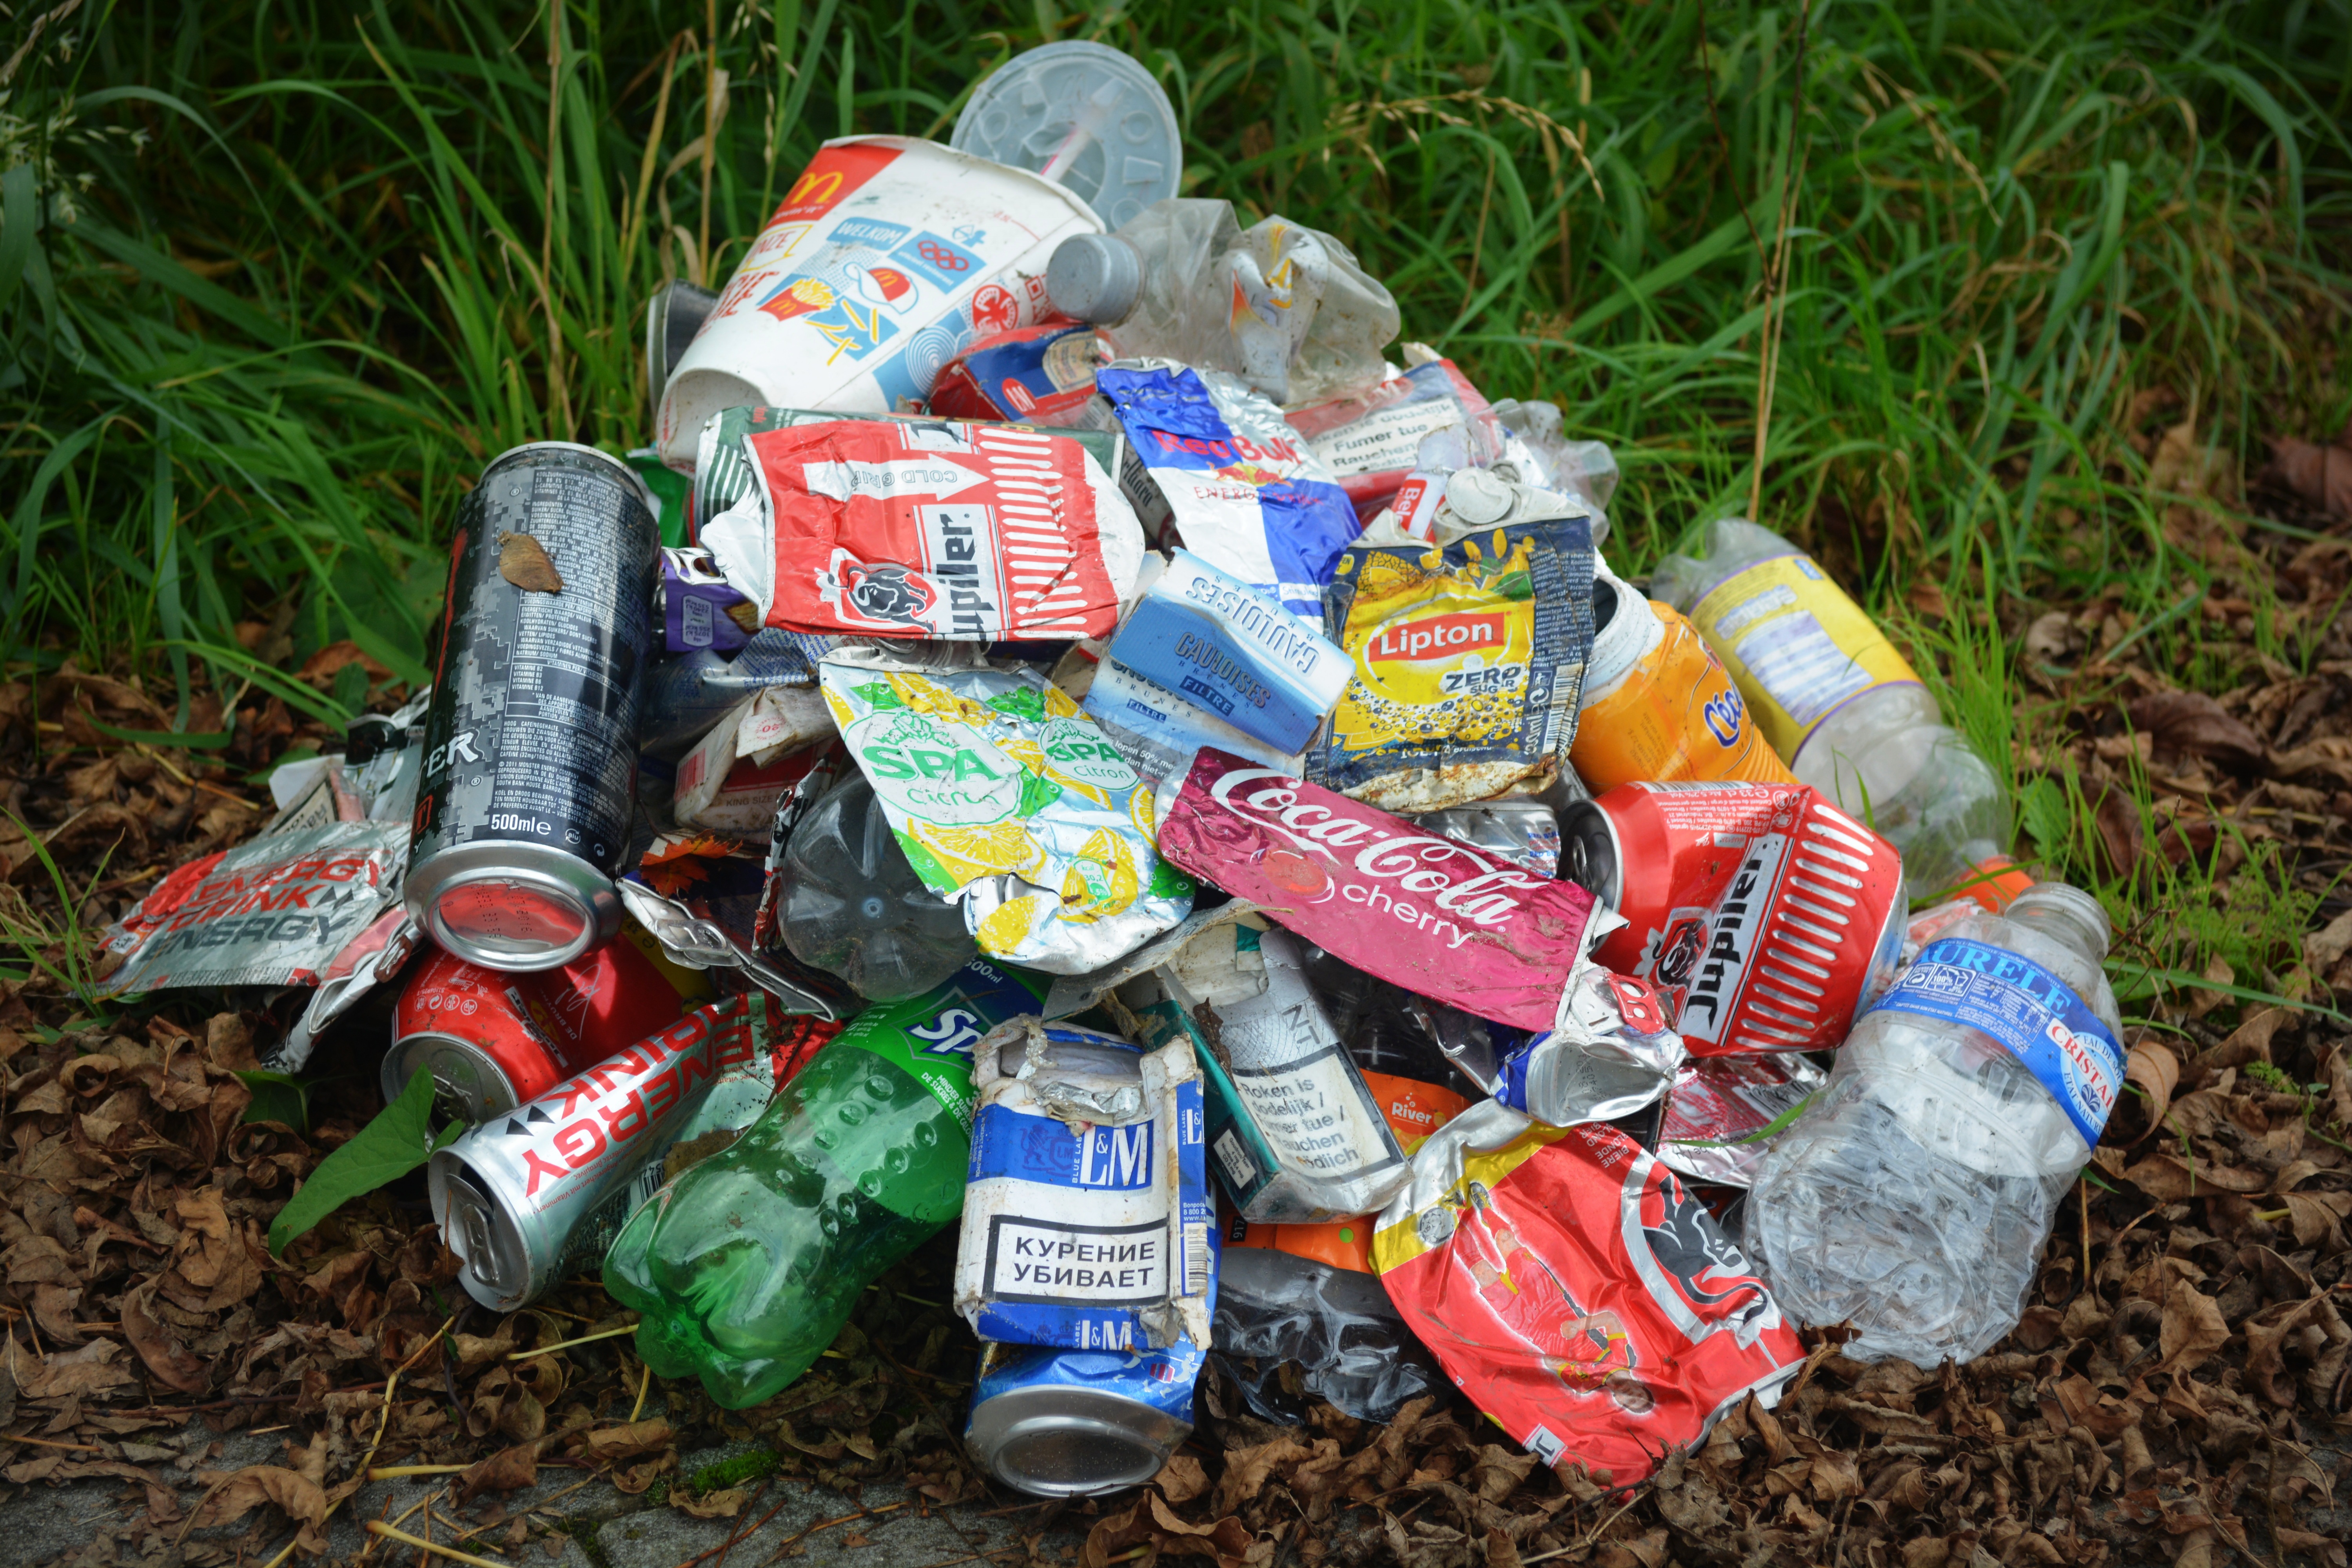
litter, waste, cans, garbage, illegal dumping